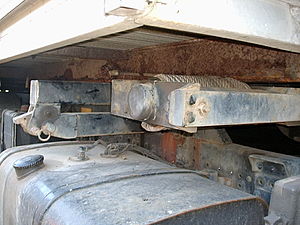
Containerbil / Kroghejs
Fastgøring af wire
En containerbil er et samlebegreb for lastbiler der er opbygget til at køre med containere eller andre former for løse lad.